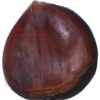
Label: images